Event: Nepal Earthquake
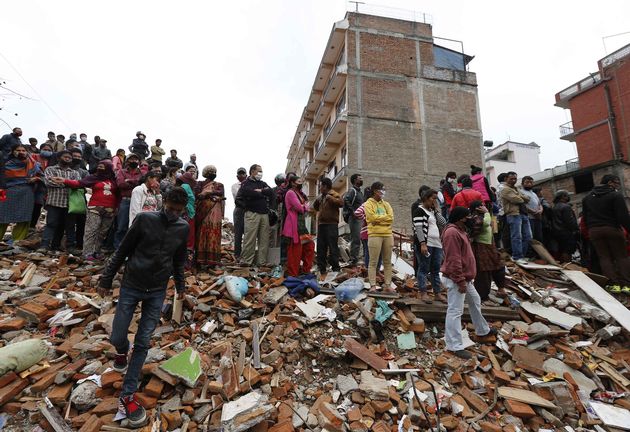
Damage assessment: damage